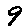
Label: 9